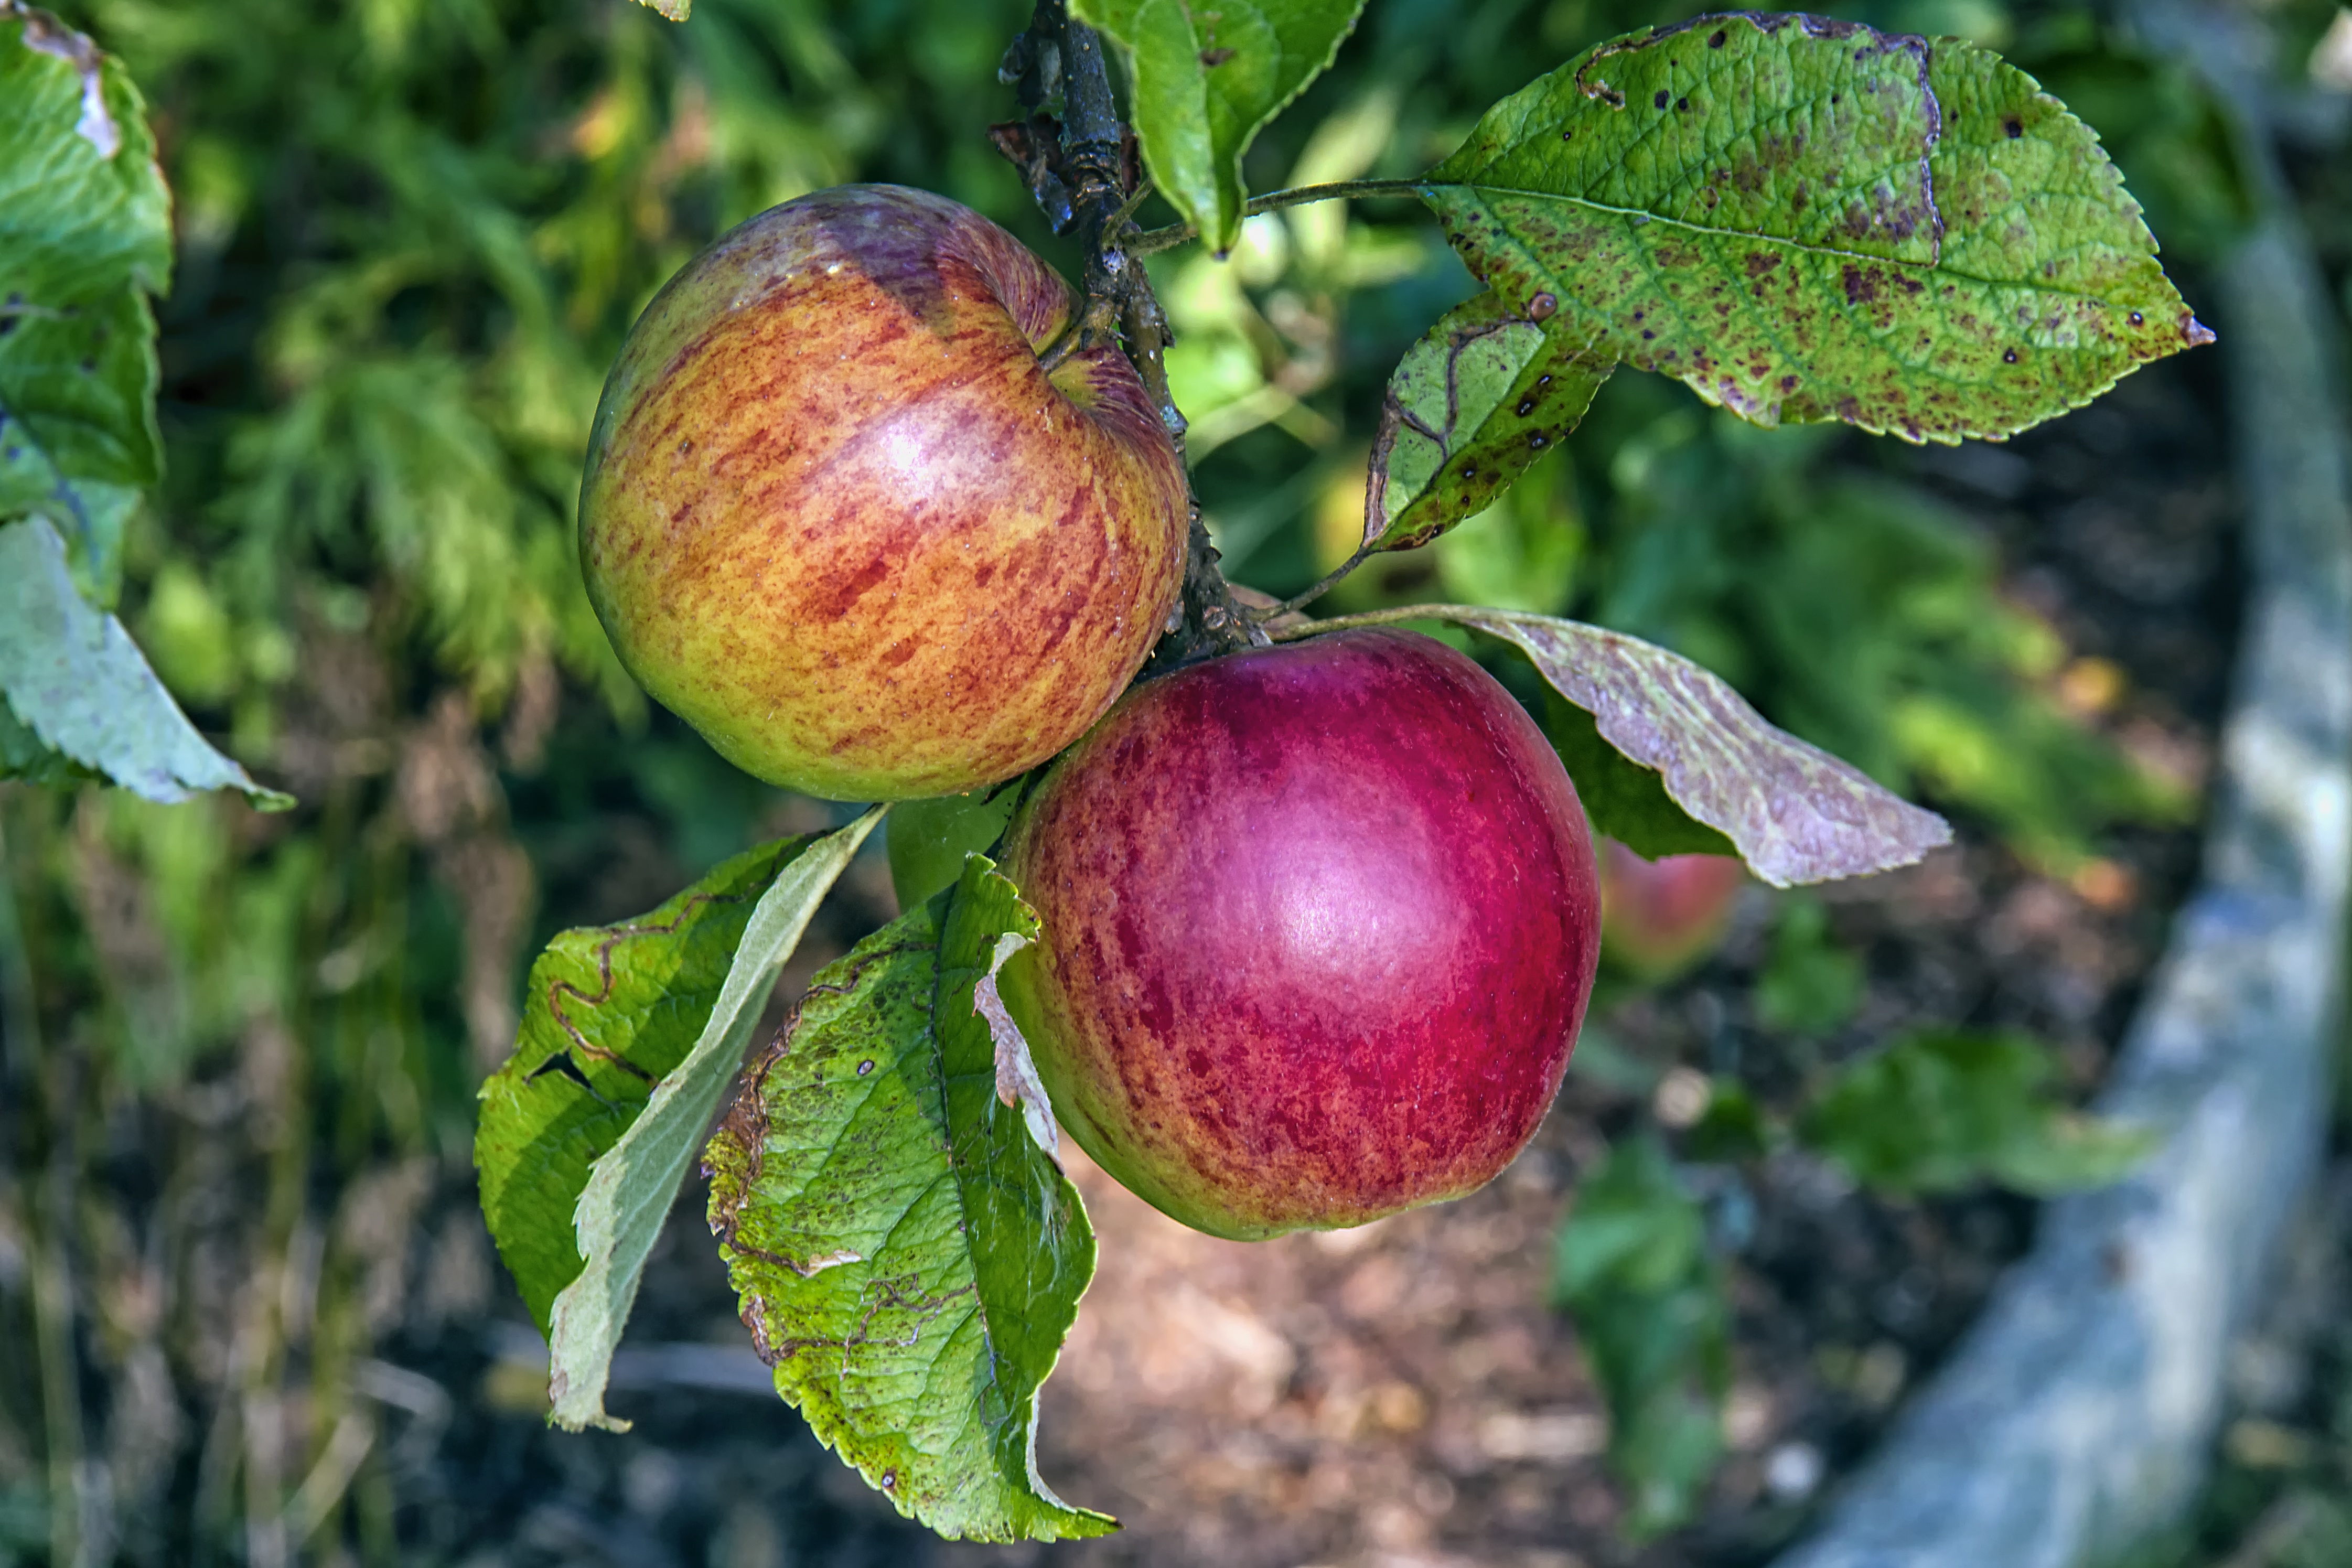
apple, tree, branch, plant, fruit, flower, food, red, produce, healthy, vitamins, flowering plant, rose family, apple variety, boskop, boskoop, leather apples, rennet, damson, land plant